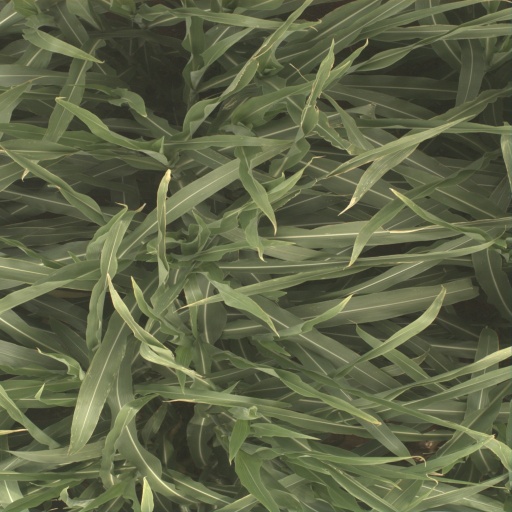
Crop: sorghum